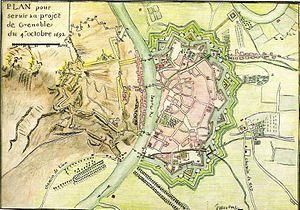
Plan de Grenoble en 1692. Les fortifications sont celles de Lesdiguières achevées en 1606, sauf pour l'extension d'environ 13 hectares achevée par Créqui en 1675, qui apparaît en bas du plan. Les fortifications de la colline de la Bastille sur la gauche ont été faites également par Lesdiguières de 1611 à 1619, elles ont nécessité la création de la porte de France (1620) et de la porte Saint Laurent (1615). Ces deux portes encore existantes aujourd'hui n'ont pas été les premières créées sur la rive droite. Le cours Saint-André (une digue servant encore de protection aux débordements du Drac) est visible en bas, ainsi que les arbres de l'esplanade de la porte de France. Deux faubourgs sont aussi visibles sur la droite, au nord le faubourg Très-Cloitre au-delà de la porte du même nom, et au sud le faubourg Saint-Joseph au-delà de la porte de Bonne. C'est par cette dernière porte que Napoléon rentrera en force à Grenoble le soir du 7 mars 1815. En haut du plan, le carré près de la boucle de l'Isère est probablement l'hôpital des pestiférés avec son cimetière et sa chapelle. Il peut exister des imperfections sur ce plan comme par exemple l'absence de la maison de Guy Pape au-dessus de l'Esplanade.
L’histoire de Grenoble couvre plus de 2 000 ans. À l'époque gallo-romaine, le bourg gaulois porte le nom de Cularo puis de Gratianopolis et voit son importance accrue lorsque les Comtes d’Albon la choisissent au début du XIᵉ siècle comme capitale de leur principauté, le Dauphiné. Avec ce nouveau statut, puis trois siècles plus tard l'annexion du Dauphiné au royaume de France, l'économie de Grenoble s'est développée pour devenir une ville parlementaire et militaire, gardienne de la frontière avec les États de Savoie.